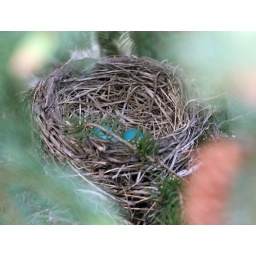
I found this nest in the pine tree next to my house. I'll keep watching, hoping to capture the blessed moment.